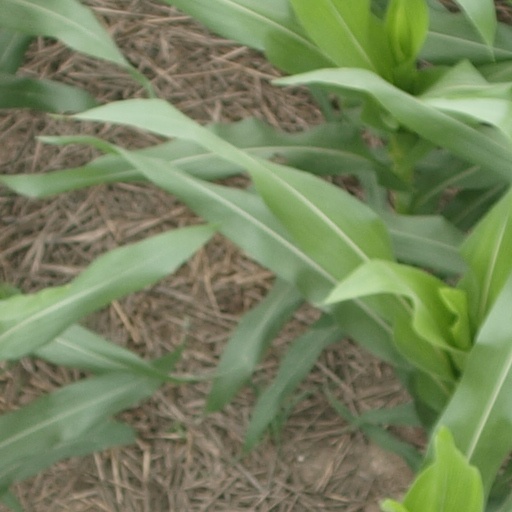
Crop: maize; corn